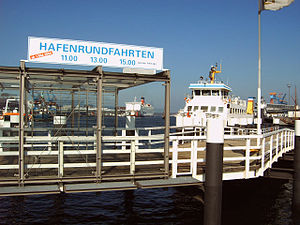
Kielerfjorden
Kielerfjord
Kielerfjorden eller Kiel Fjord i det nordlige Tyskland, er en cirka 17 km lang fjord i Slesvig-Holsten ved storbyen Kiel. Schwentinen munder ud i Kielerfjorden.